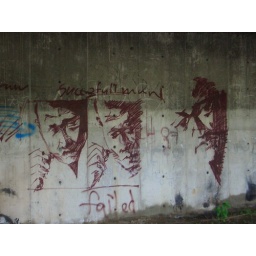
walls under the highway